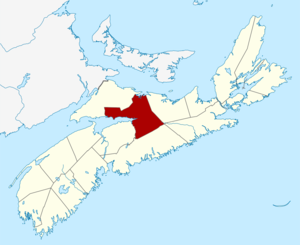
Le comté de Colchester est un comté canadien situé dans la province de la Nouvelle-Écosse.